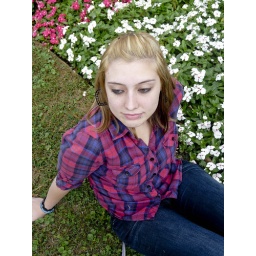
Taken at the flower bed in front of the mansion. Used the auto mode.